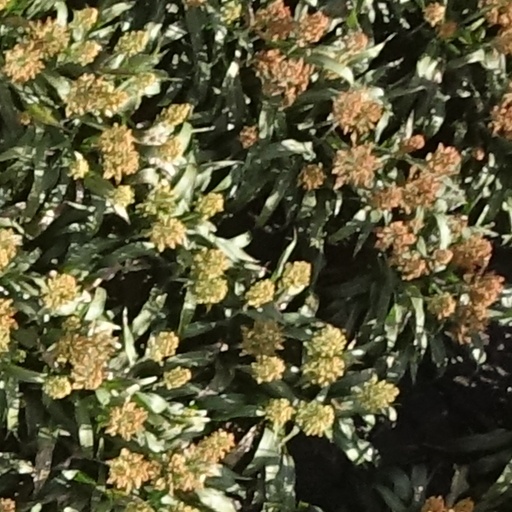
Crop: sorghum